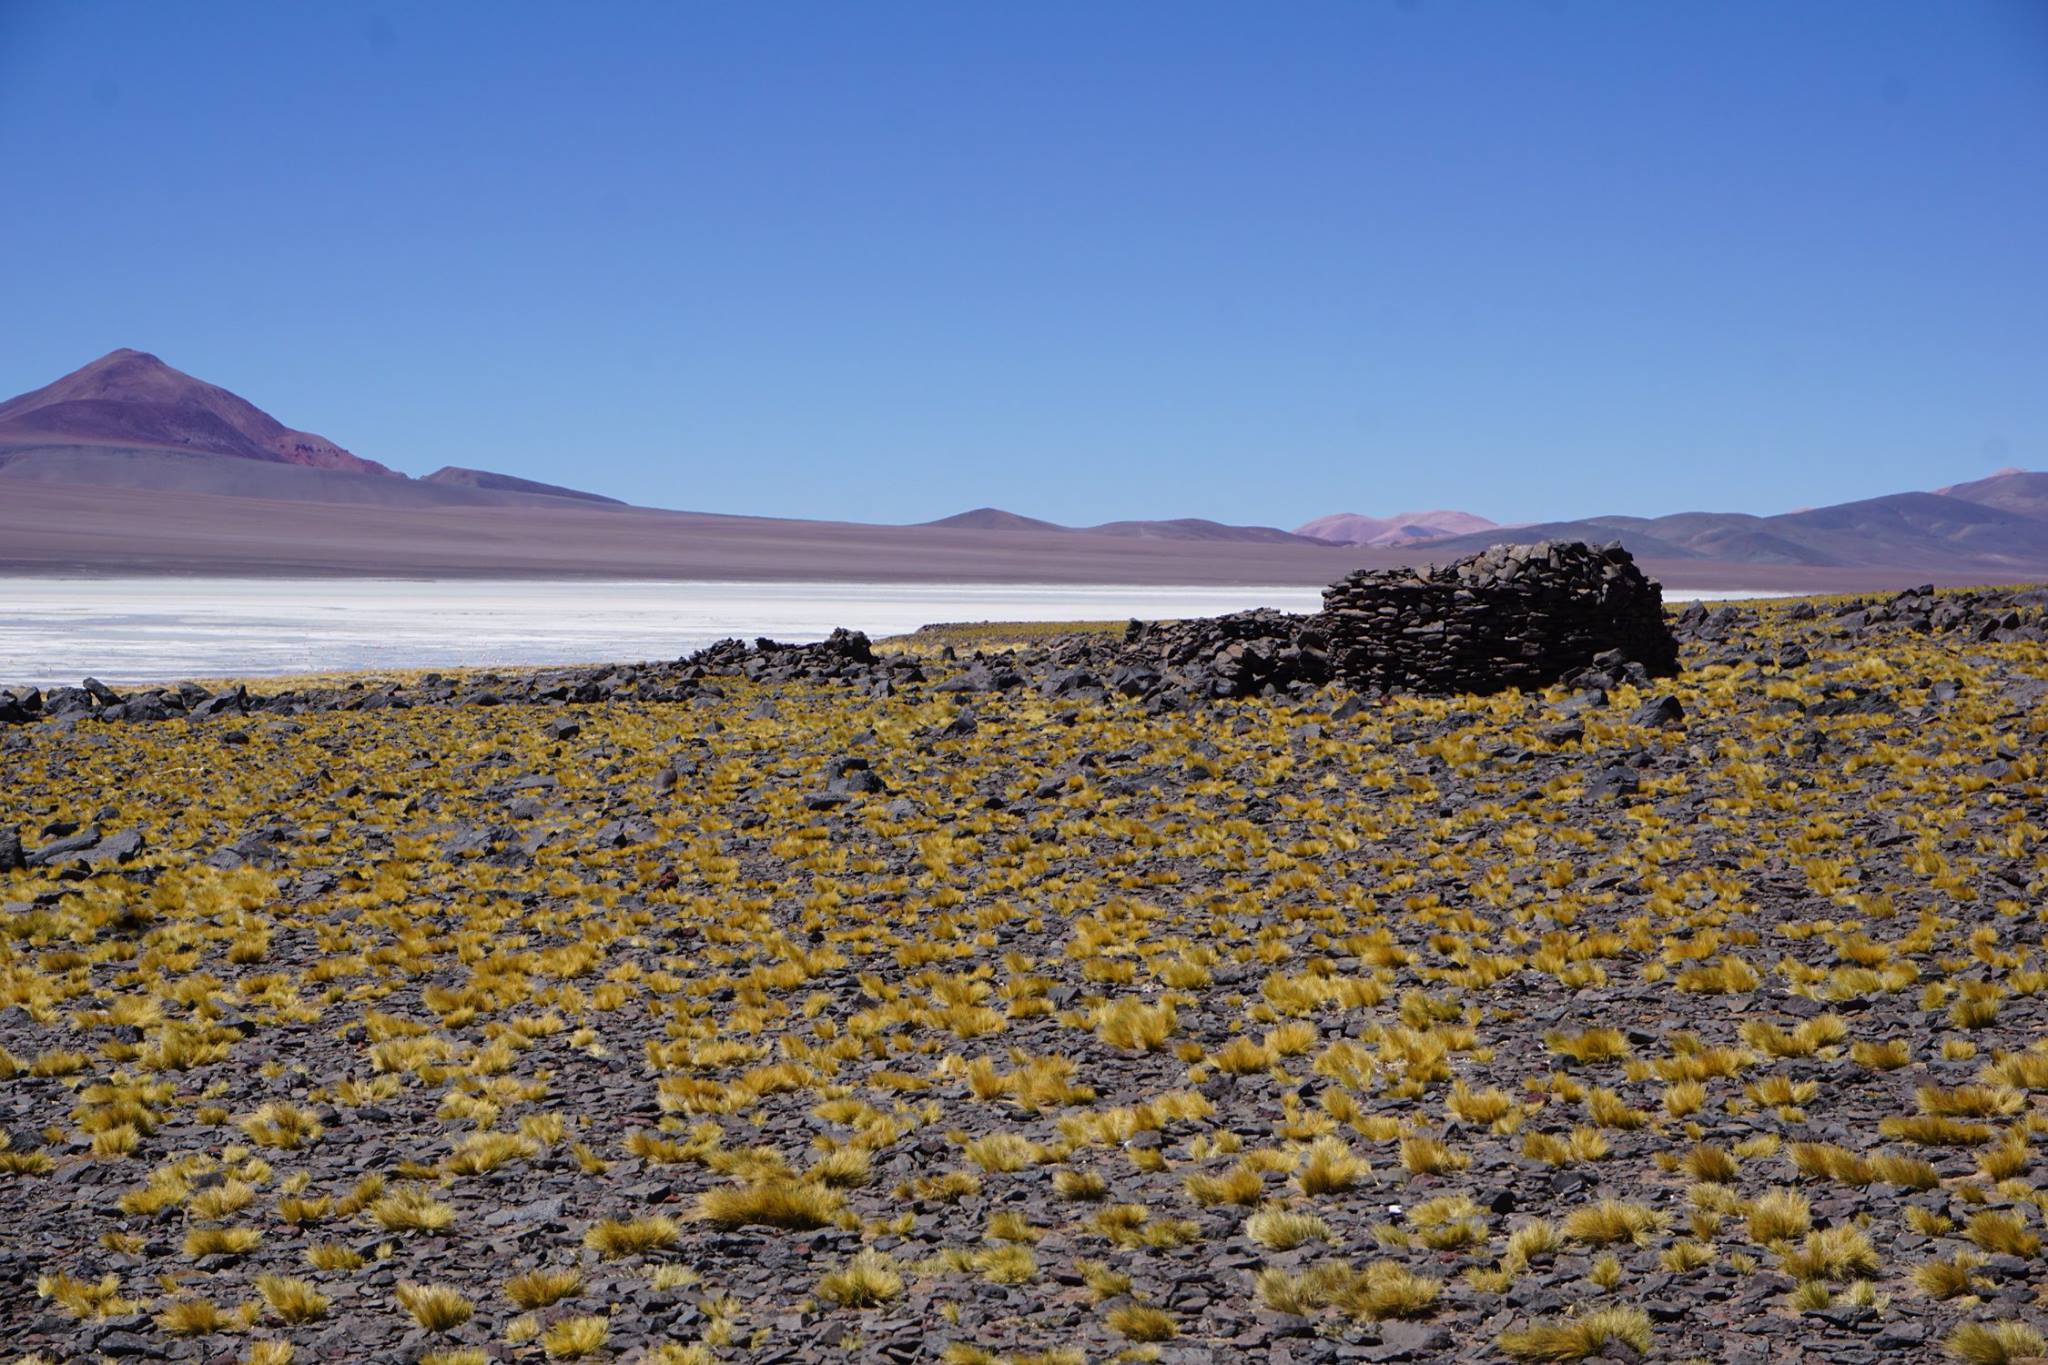
nature, sky, natural environment, tundra, wilderness, ecoregion, desert, wildflower, landscape, yellow, mountain, flower, plateau, fell, aeolian landform, plain, hill, plant, horizon, highland, sea, steppe, rock, coast, national park, grassland, road, Raised beach